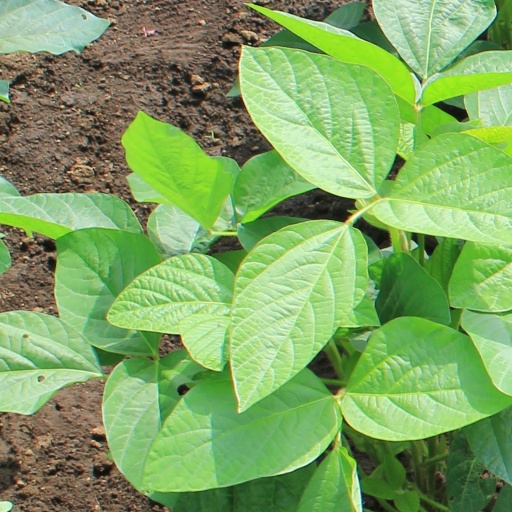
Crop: soybean